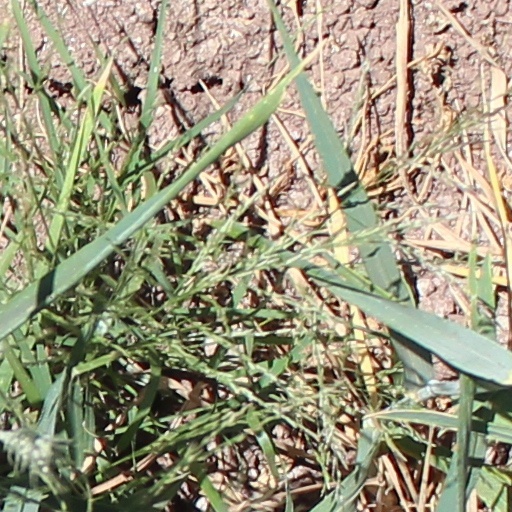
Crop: wheat